Amadeu Vives i Roig

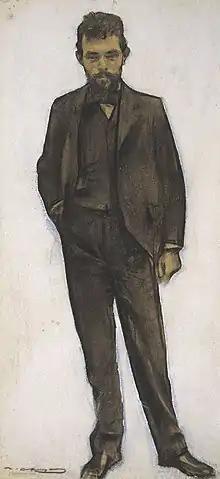
Amadeu Vives seen by Ramon Casas (MNAC).

Isaac Albéniz once said that if Vives had sought to compose with a universal accent, he could have undoubtedly have been a major international figure. He aspired to become a symphonic composer, but never pursued that ambition. Webber remarks that "Perhaps he simply lacked the confidence to try. His autobiographical book "Sofía" (1923) paints a revealing picture of a nervous figure," suffering from several physical disabilities, and "never entirely satisfied with being 'just' the leading "zarzuelero" of his day."